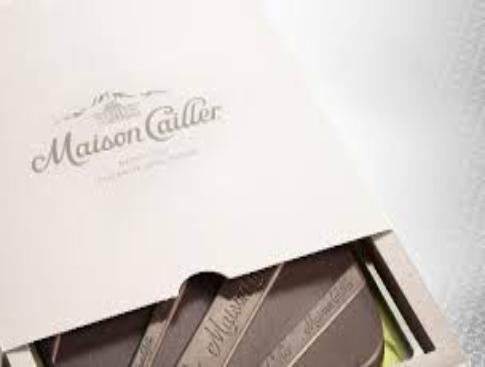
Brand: Cailler
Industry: Food